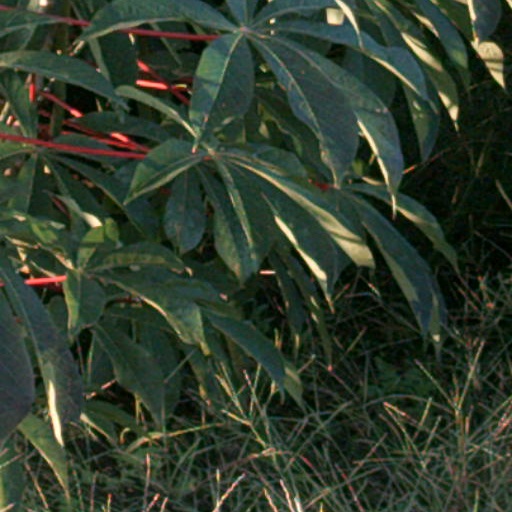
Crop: cassava